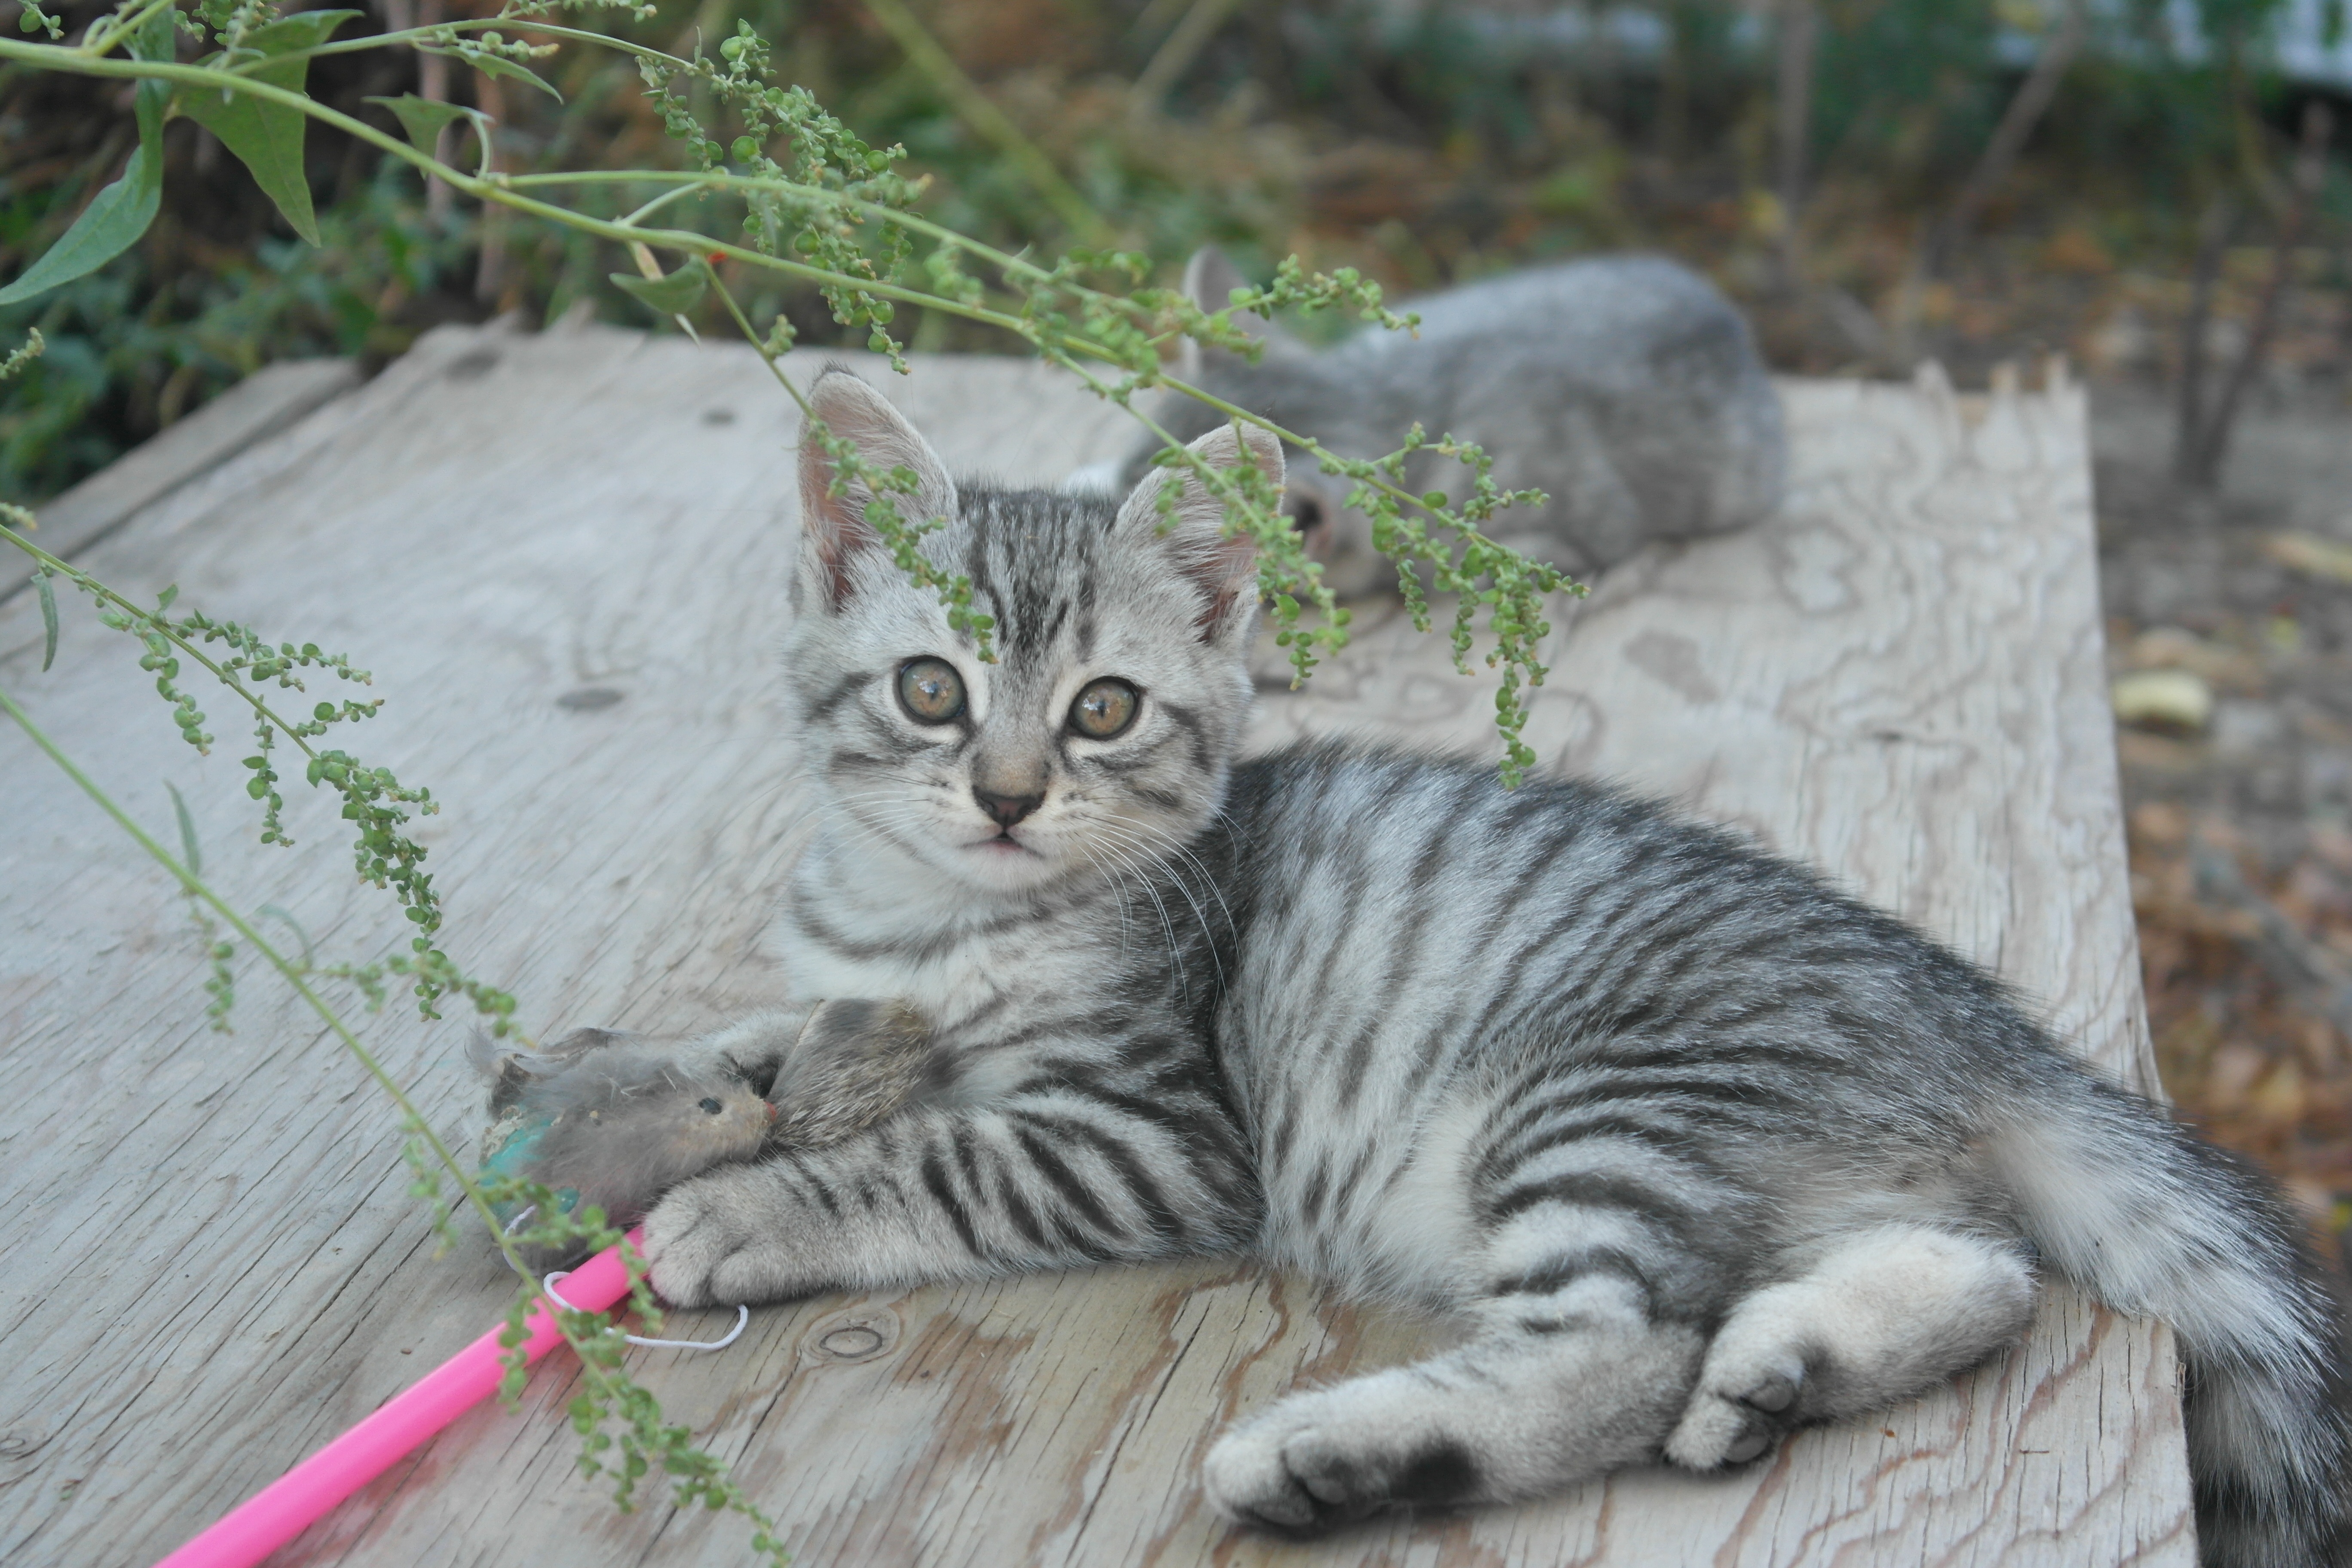
cute, kitten, cat, mammal, toy, fauna, whiskers, stripes, vertebrate, tabby cat, european shorthair, grey fur, wild cat, small to medium sized cats, cat like mammal, domestic short haired cat, pixie bob, american shorthair